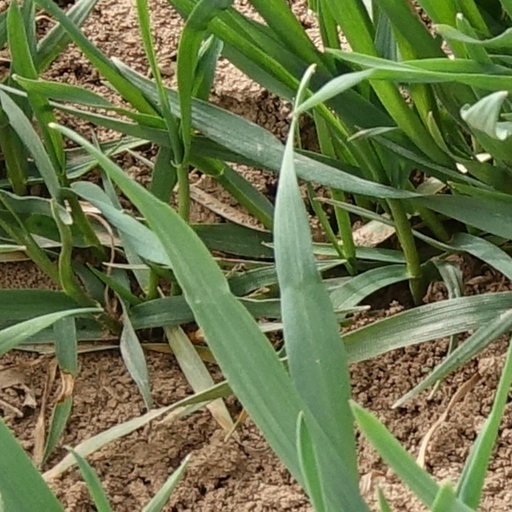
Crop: wheat